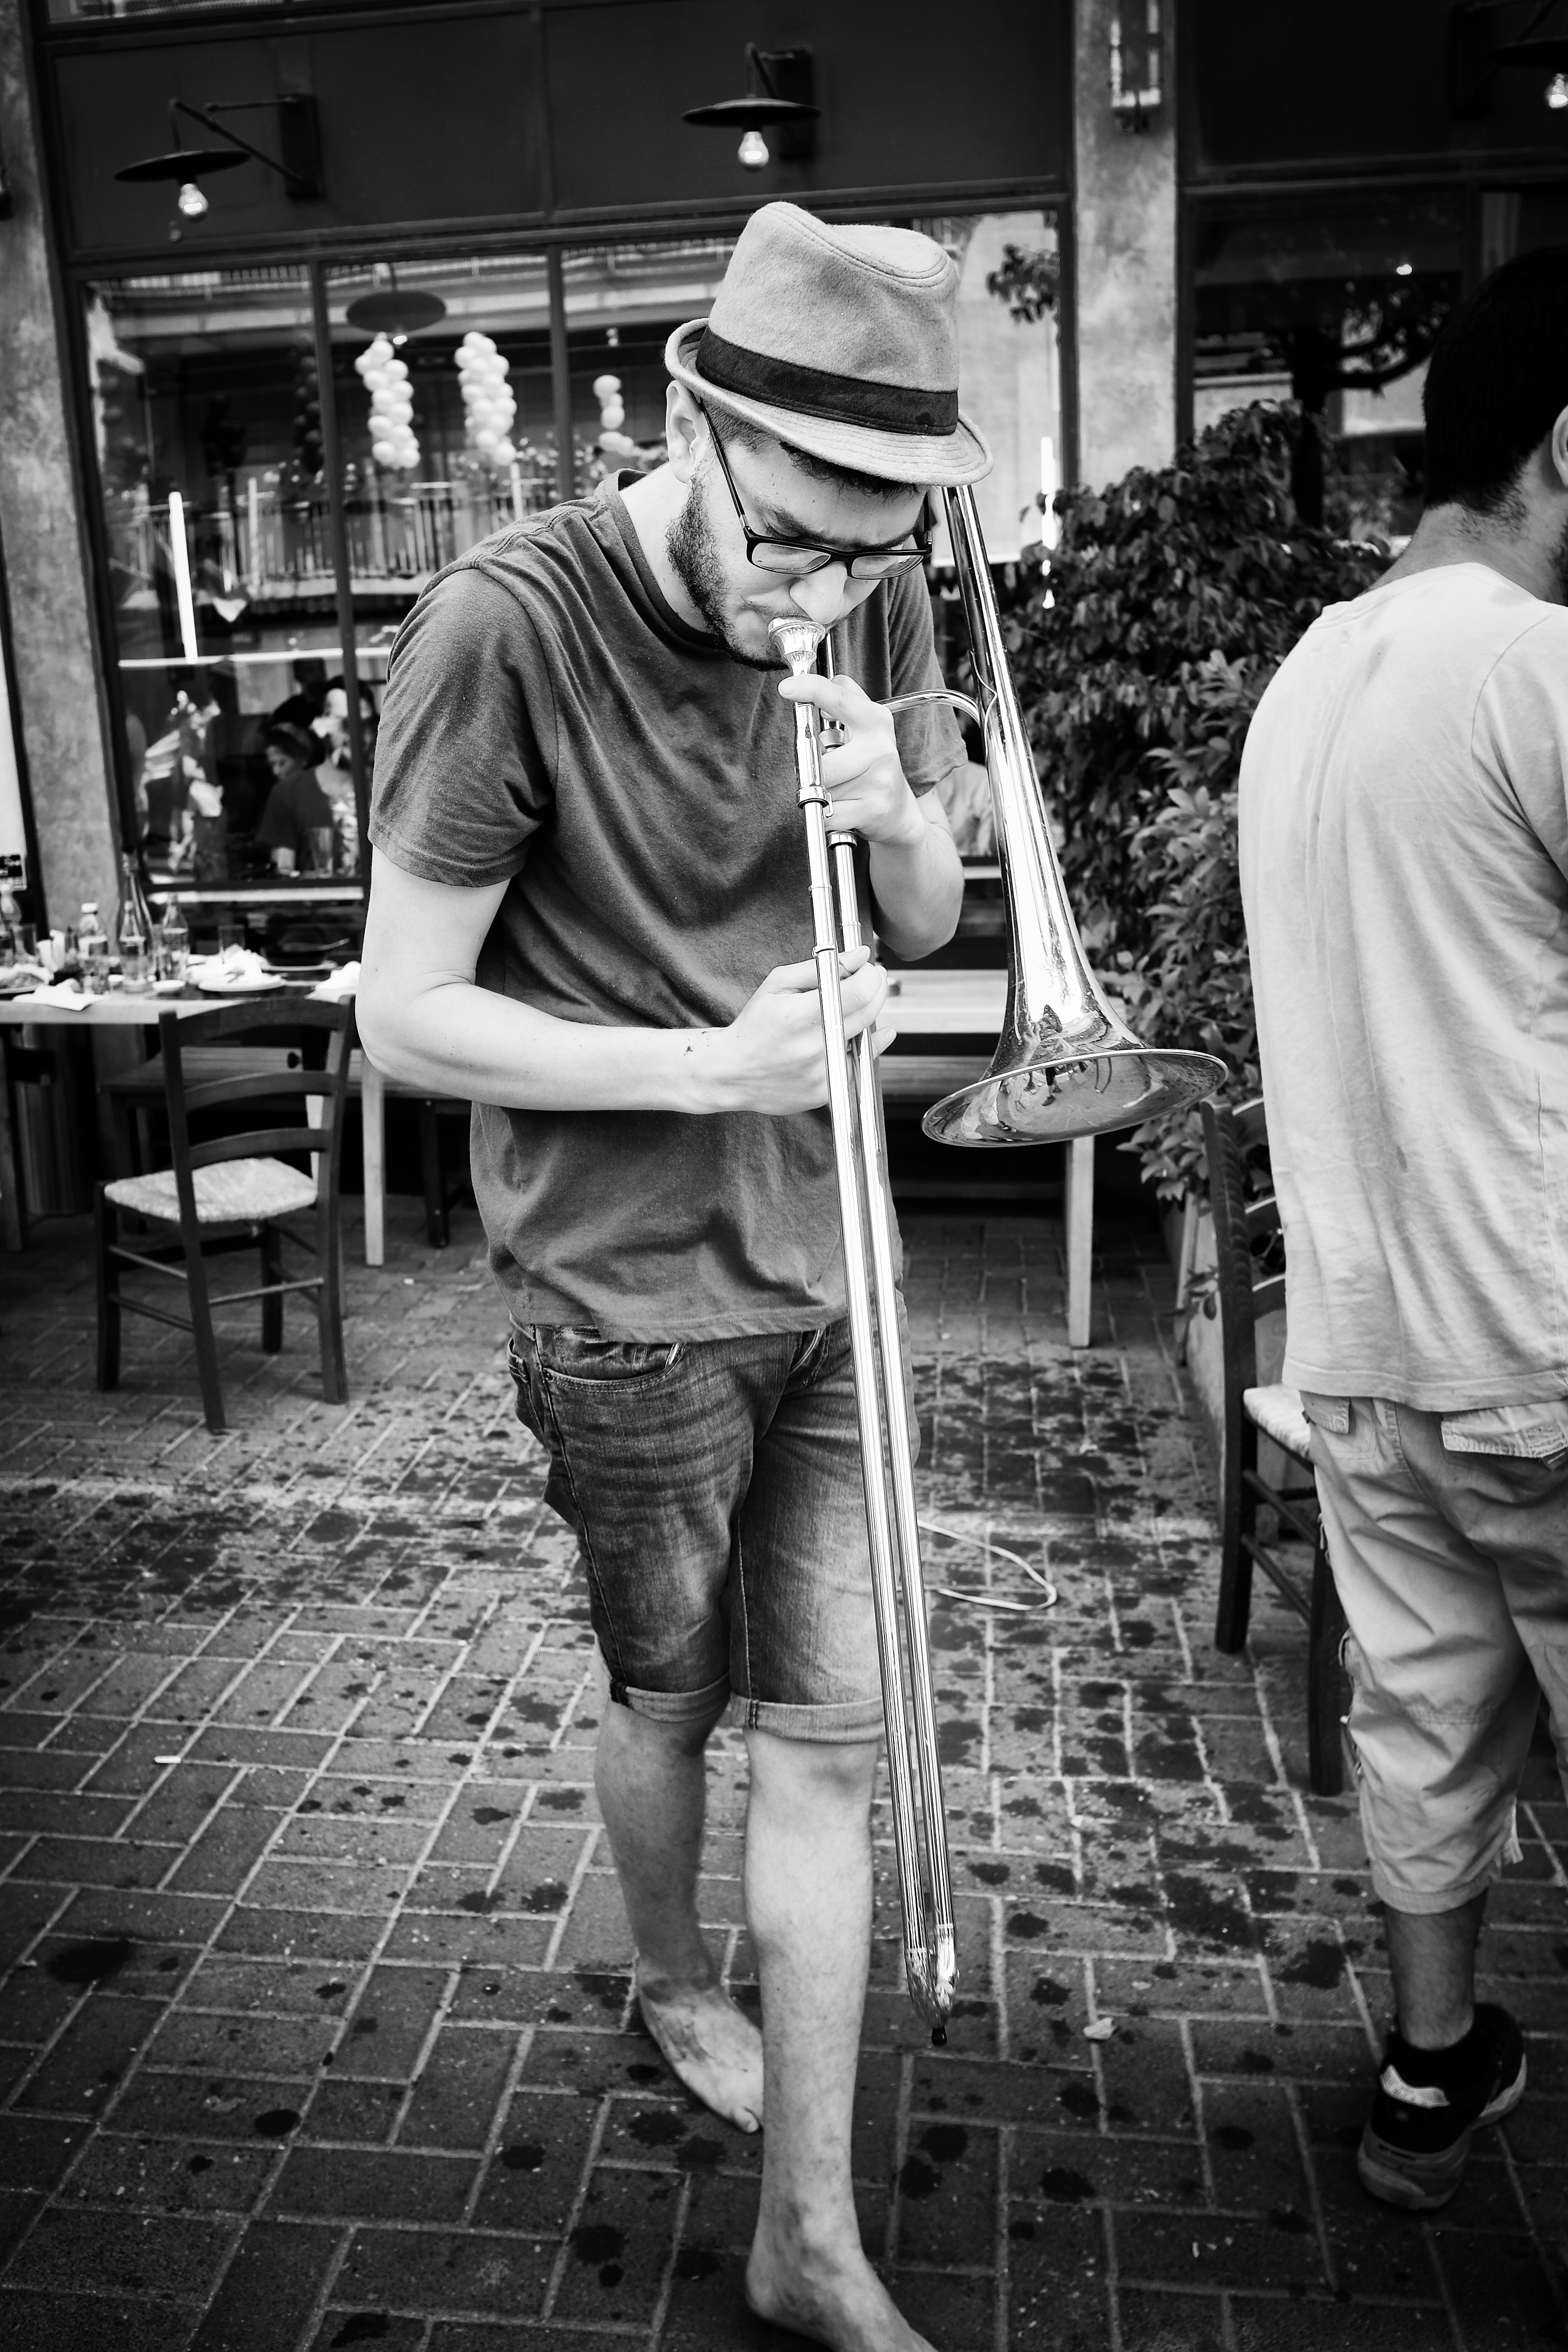
man, person, music, black and white, road, white, street, photography, fujifilm, musician, black, monochrome, trombone, bw, candid, infrastructure, x100, photograph, snapshot, fuji, x100s, streetshow, tromboneplayer, monochrome photography, film noir, human positions